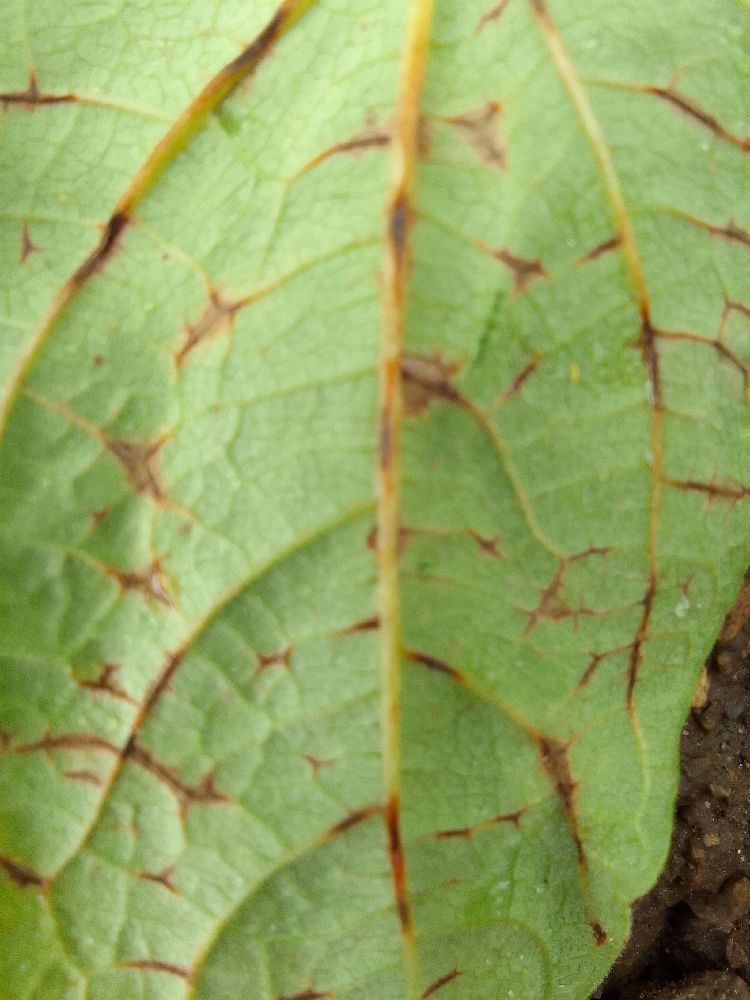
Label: anthracnose